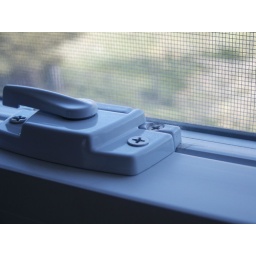
The replacement windows - tempered glass to replace regular glass over the tub - are too small.